Clean Air India Movement

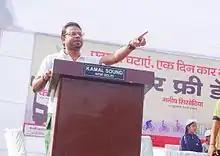
Vijay Kannan promoting the Car Free Day in Dwarka, New Delhi, on 22 November 2015

See Your Lung Campaign: Free carpool service was offered to around 10,000 citizens of New Delhi.